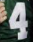
Number: 4